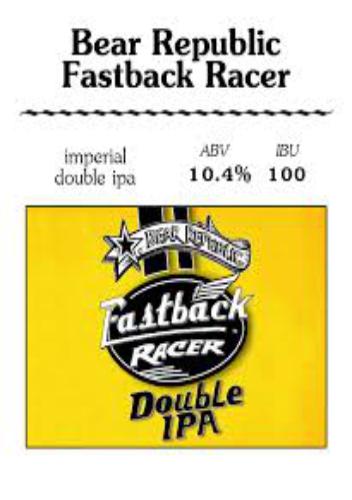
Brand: Bear Republic
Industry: Food